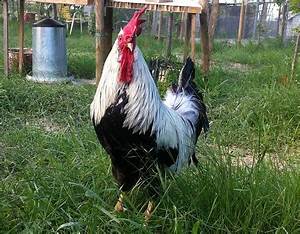
Label: gallina